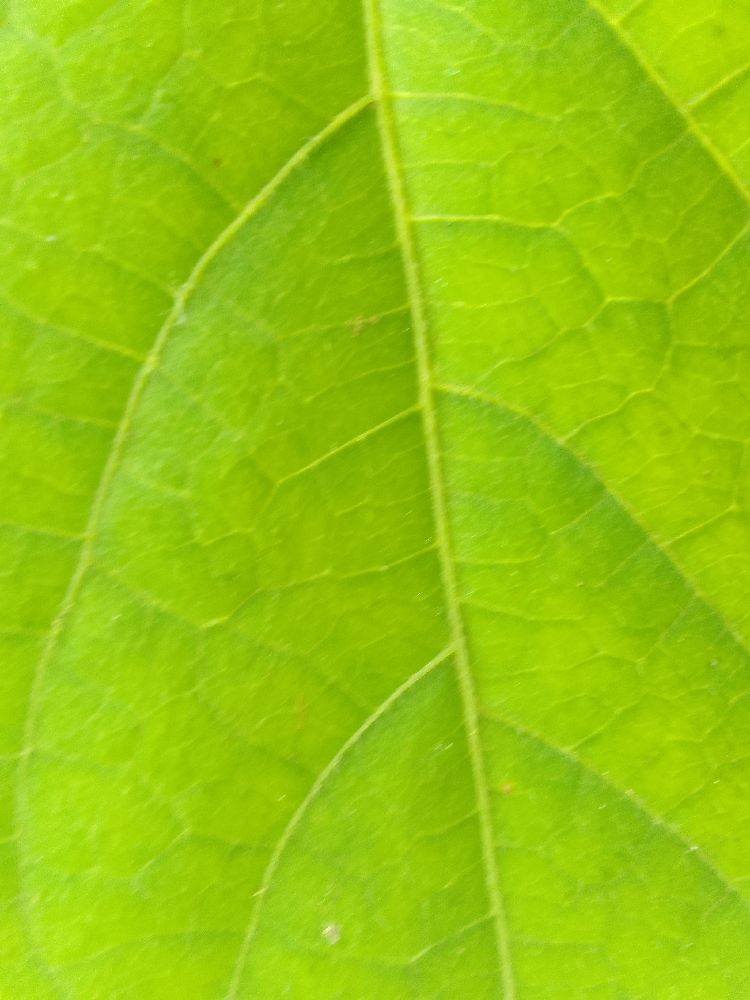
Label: healthy